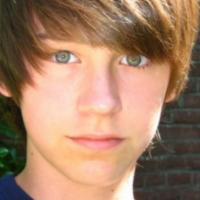
Age group: age 11-20